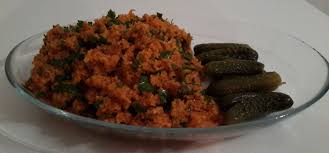
Yemek: kisir